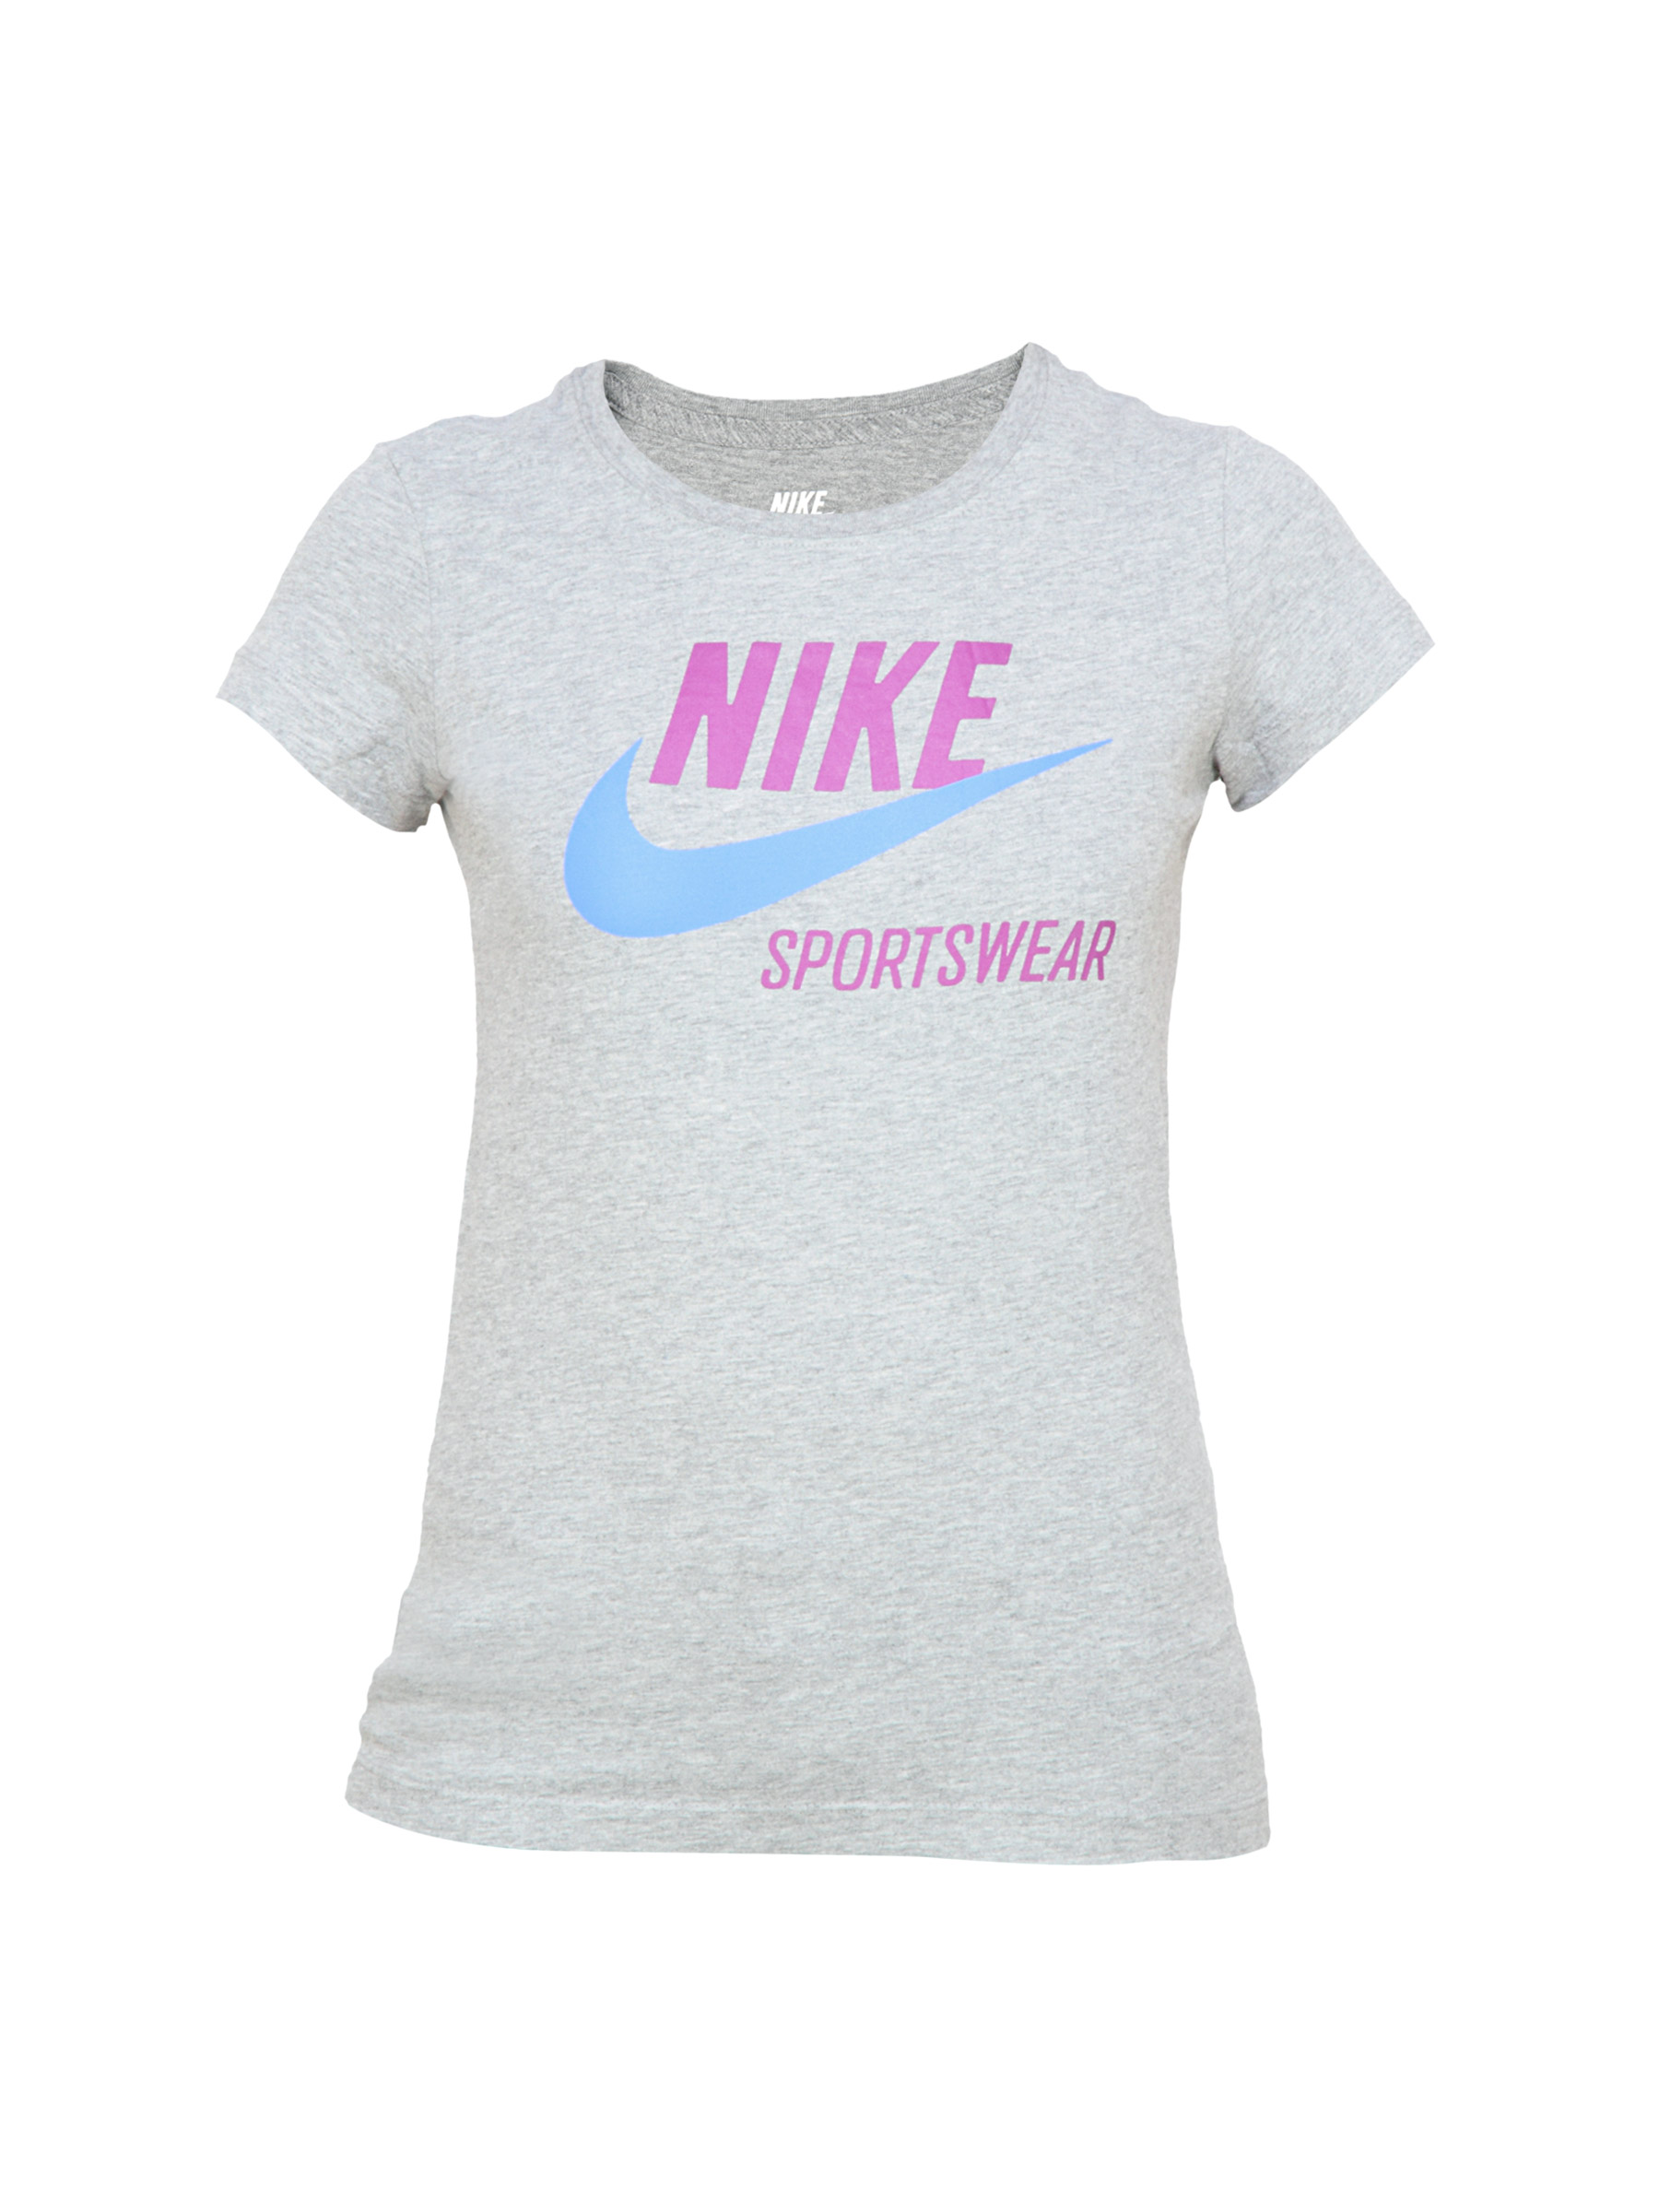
Nike Women Printed Grey T-shirt
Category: Apparel / Topwear / Tshirts
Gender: Women
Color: Grey
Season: Summer 2011
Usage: Casual